Area codes 801 and 385

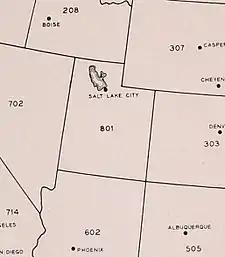
The original 801 area code, as shown on a 1952 map.

Area codes 801 and 385 are telephone area codes in the North American Numbering Plan (NANP) serving Salt Lake City and the four surrounding counties of the Wasatch Front in north-central Utah. The numbering plan area comprises Davis, Morgan, Salt Lake, Utah, and Weber counties. Other major towns and cities within the area are Alta, American Fork, Bountiful, Layton, Lehi, Murray, Ogden, Orem, Provo, Sandy, South Jordan, Spanish Fork, Taylorsville, West Jordan, and West Valley City. This numbering plan area is located in the Mountain Time Zone. Area code 801 is one of the original North American area codes created in 1947. Area code 385 was assigned to the same numbering plan area in 2008, creating an overlay complex.